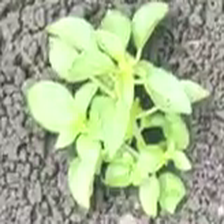
Weed species: Lamber_Quarter_plant(Chenopodium )